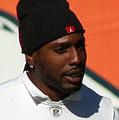
Age: 25